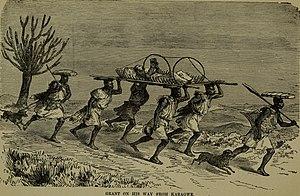
James Augustus Grant est un explorateur écossais de l'Afrique équatoriale orientale.
Le Karagwe est un ancien petit royaume d'Afrique de l'Est situé près du lac Victoria, au nord-ouest de l'actuelle Tanzanie, qui a atteint son apogée au XIXᵉ siècle. Avec le Buganda, l'Ankole, le Bunyoro, le royaume du Rwanda et celui du Burundi, c'était l'un des États interlacustres interdépendants de l'Afrique des Grands Lacs. Carrefour d'échanges de par sa situation géographique, il était également renommé pour son travail du fer.